John B. Storm

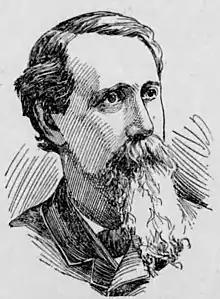
"The Philadelphia Times" (February 16, 1896)

John Brutzman Storm (September 19, 1838 – August 13, 1901) was a Democratic member of the U.S. House of Representatives from Pennsylvania.